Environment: real
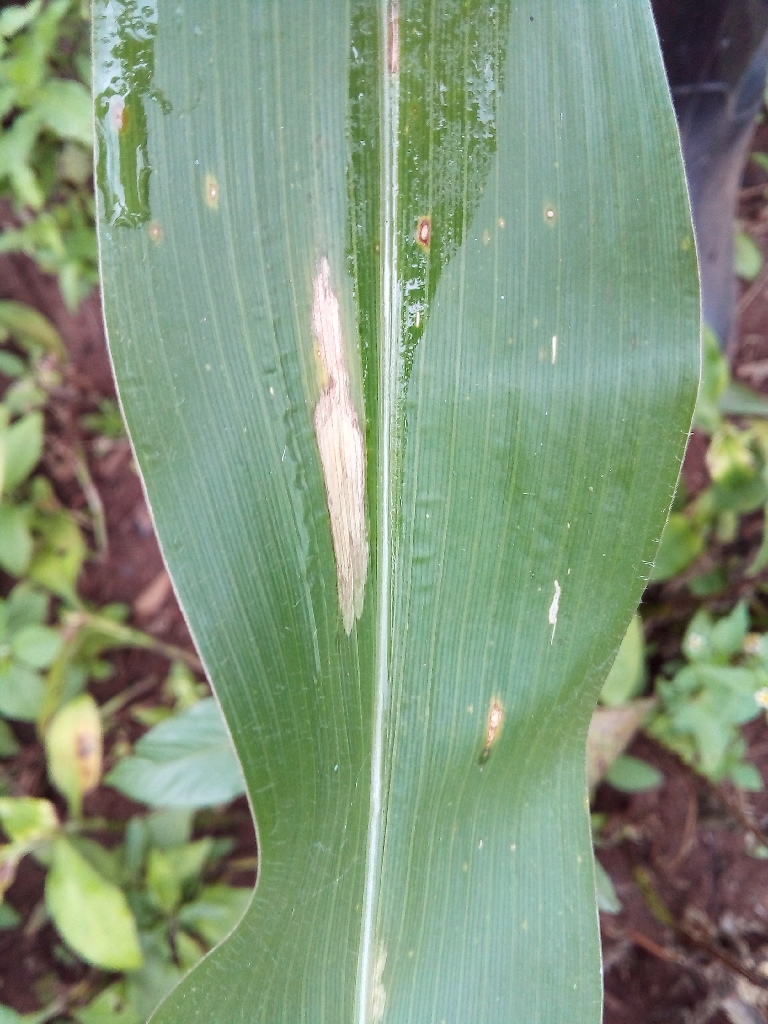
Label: northern_corn_leaf_blight